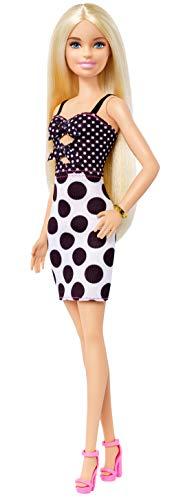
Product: Barbie Fashionistas Doll with Long Blonde Hair - Polka Dot Outfit
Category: Toys & Games | Dolls & Accessories | Dolls
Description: Barbie doll is the original body shape and wears a black and white polka dot dress with cut-outs and bows.
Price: $9.99
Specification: ProductDimensions:4.5x2.1x12.8inches|ItemWeight:5.8ounces|ShippingWeight:5.8ounces(Viewshippingratesandpolicies)|ASIN:B07WXZXLCL|Itemmodelnumber:GHW50|Manufacturerrecommendedage:36months-6years